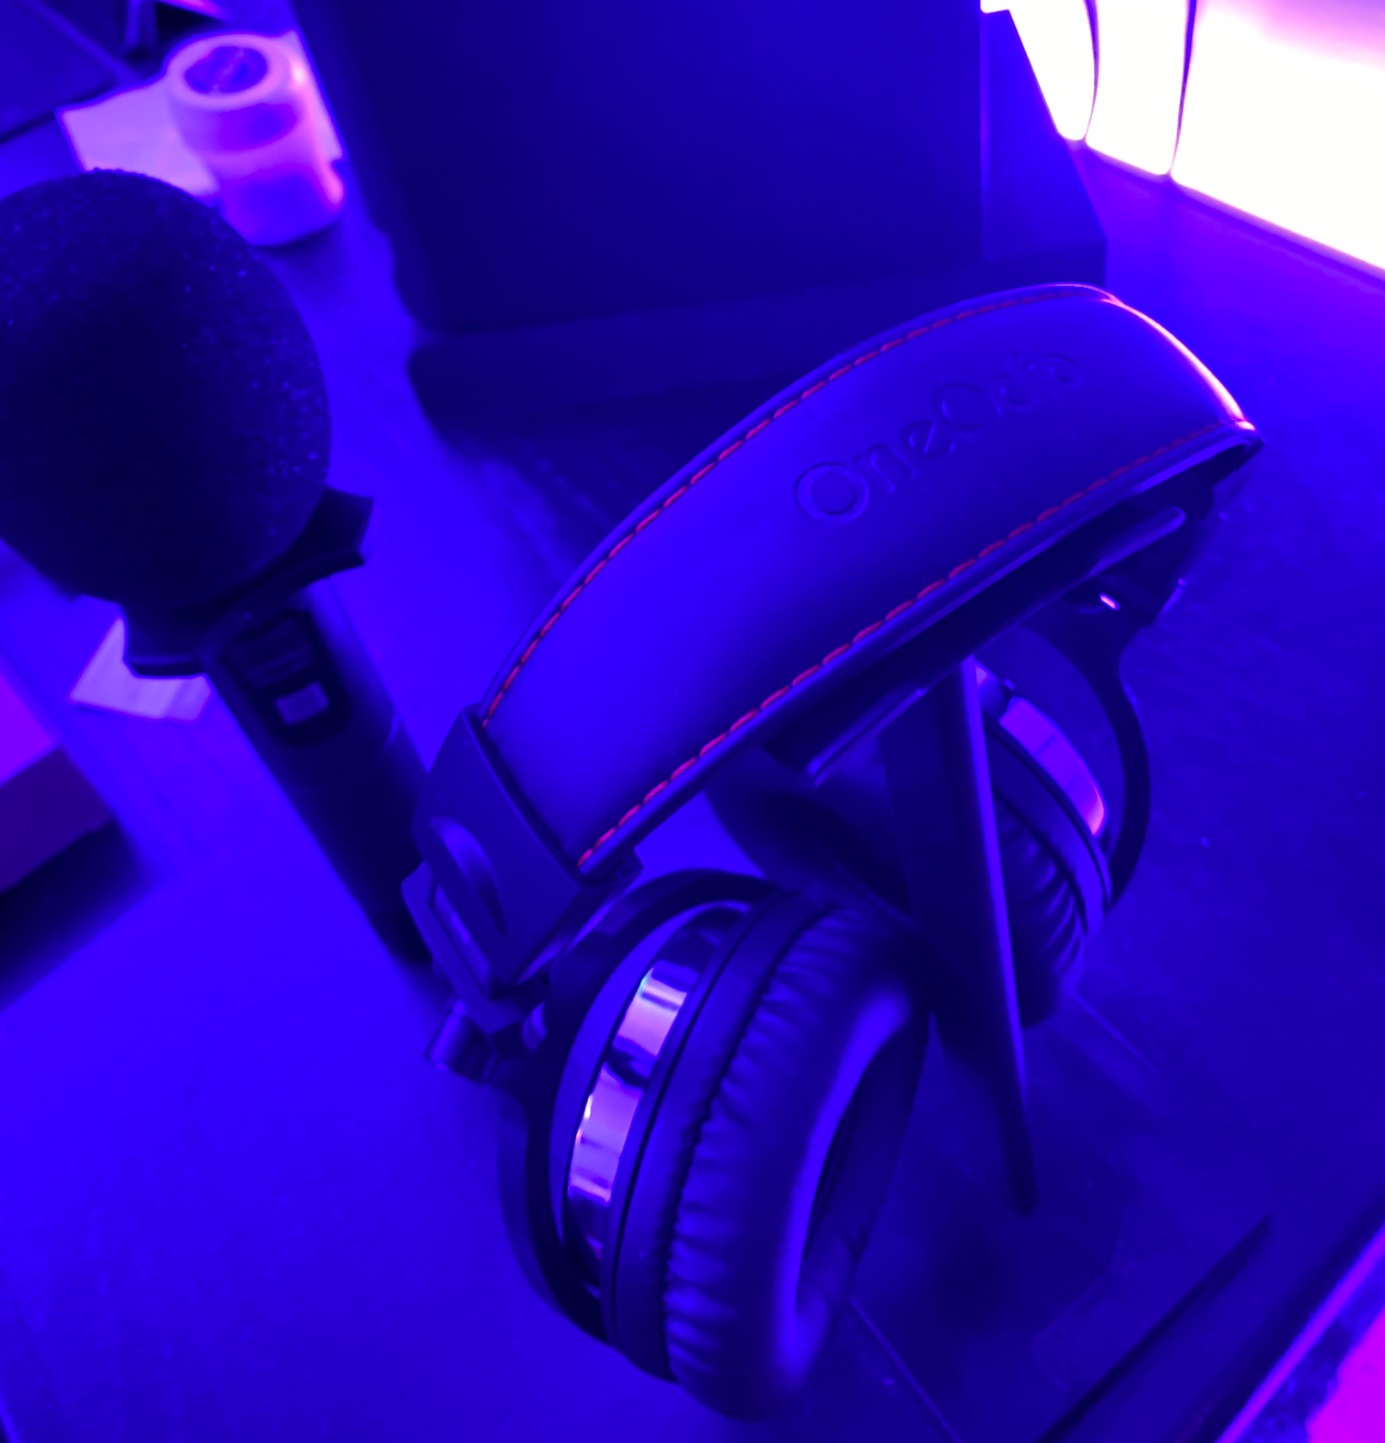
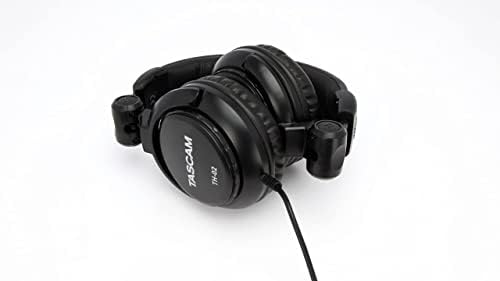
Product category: headphones
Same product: no